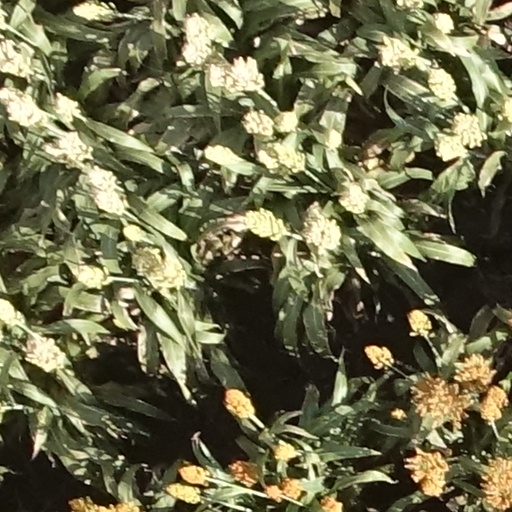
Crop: sorghum